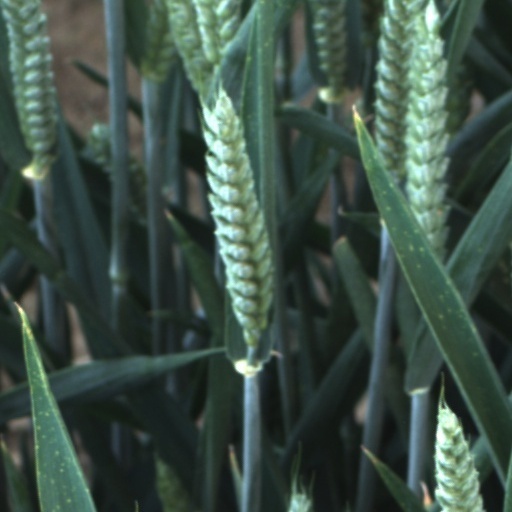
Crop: wheat